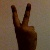
The image shows a hand gesture representing the number 2 in Indian Sign Language.